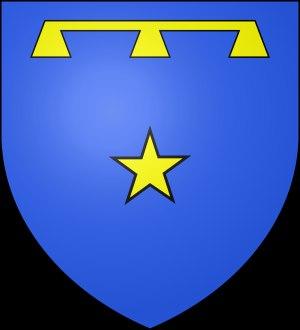
Jean de Francqueville, né à Amiens le 17 février 1860, décédé à Wargnies le 30 mars 1939 est un aristocrate français, peintre picard et maire du village de Wargnies dans la Somme de 1894 à 1939.